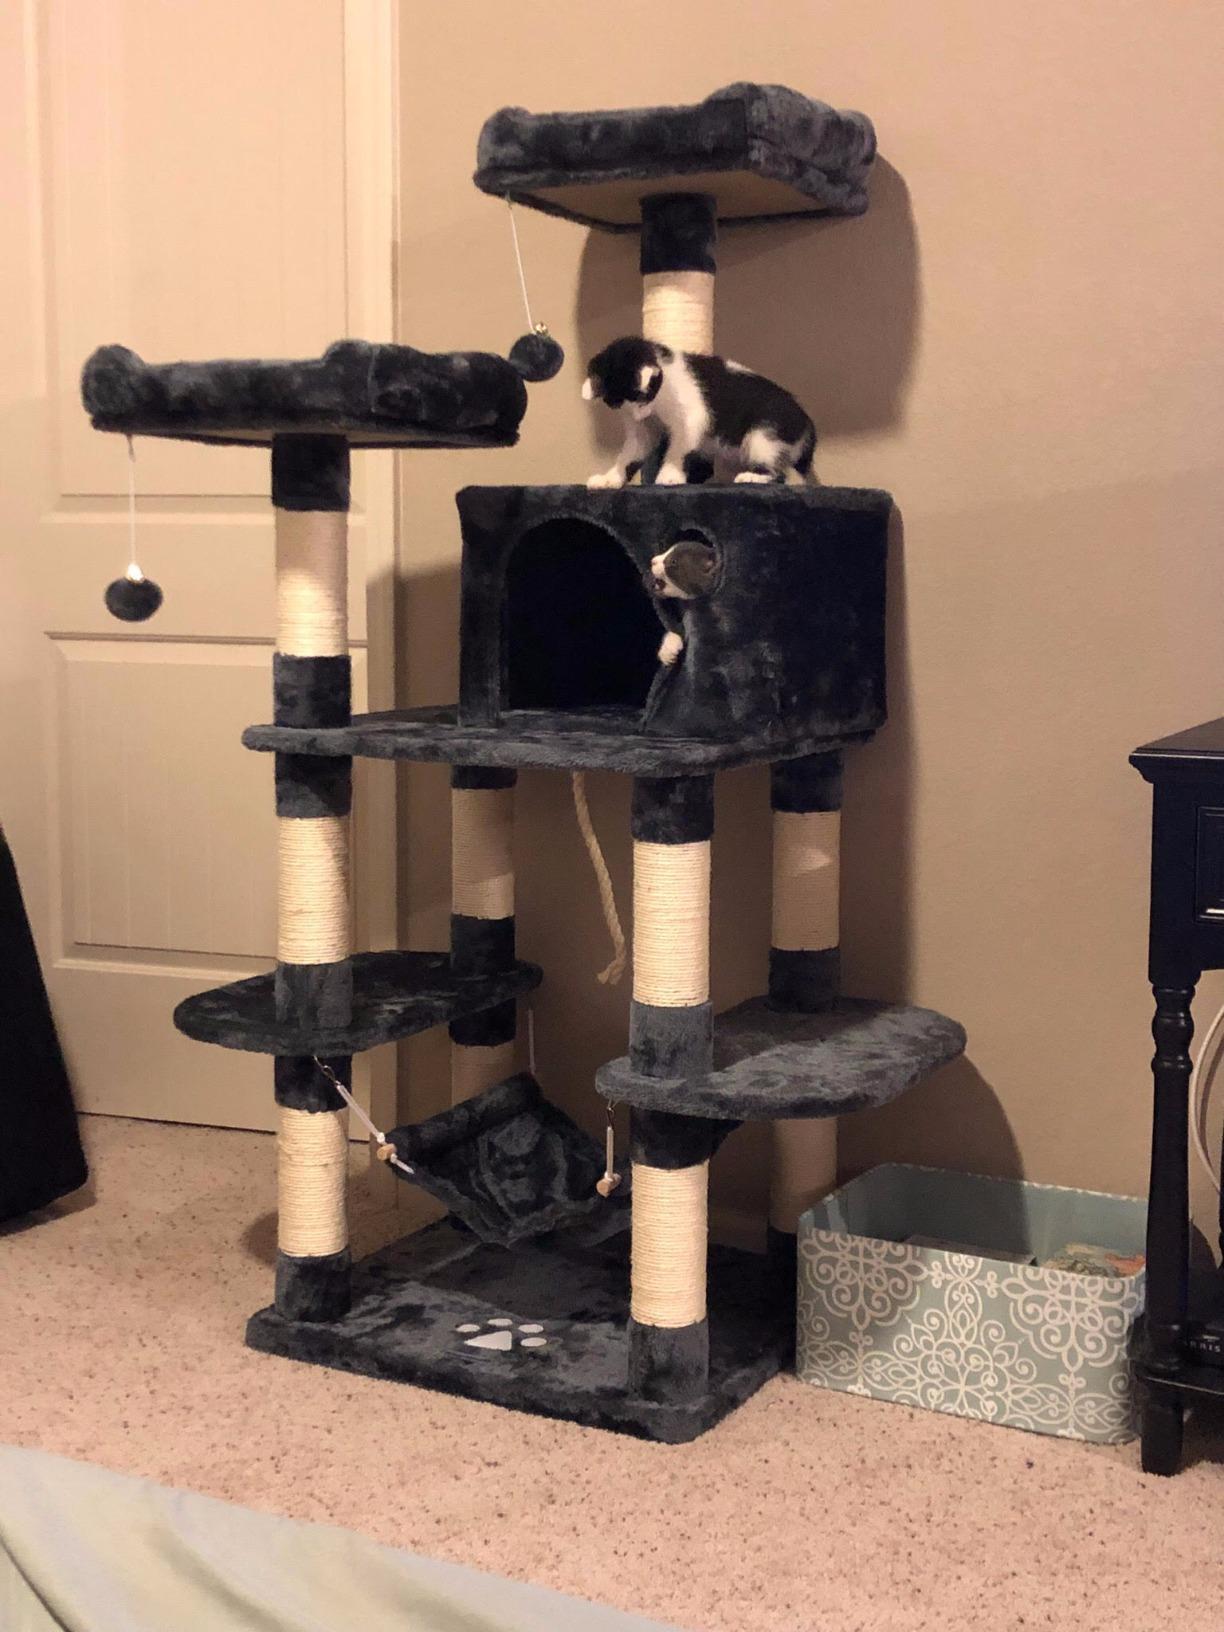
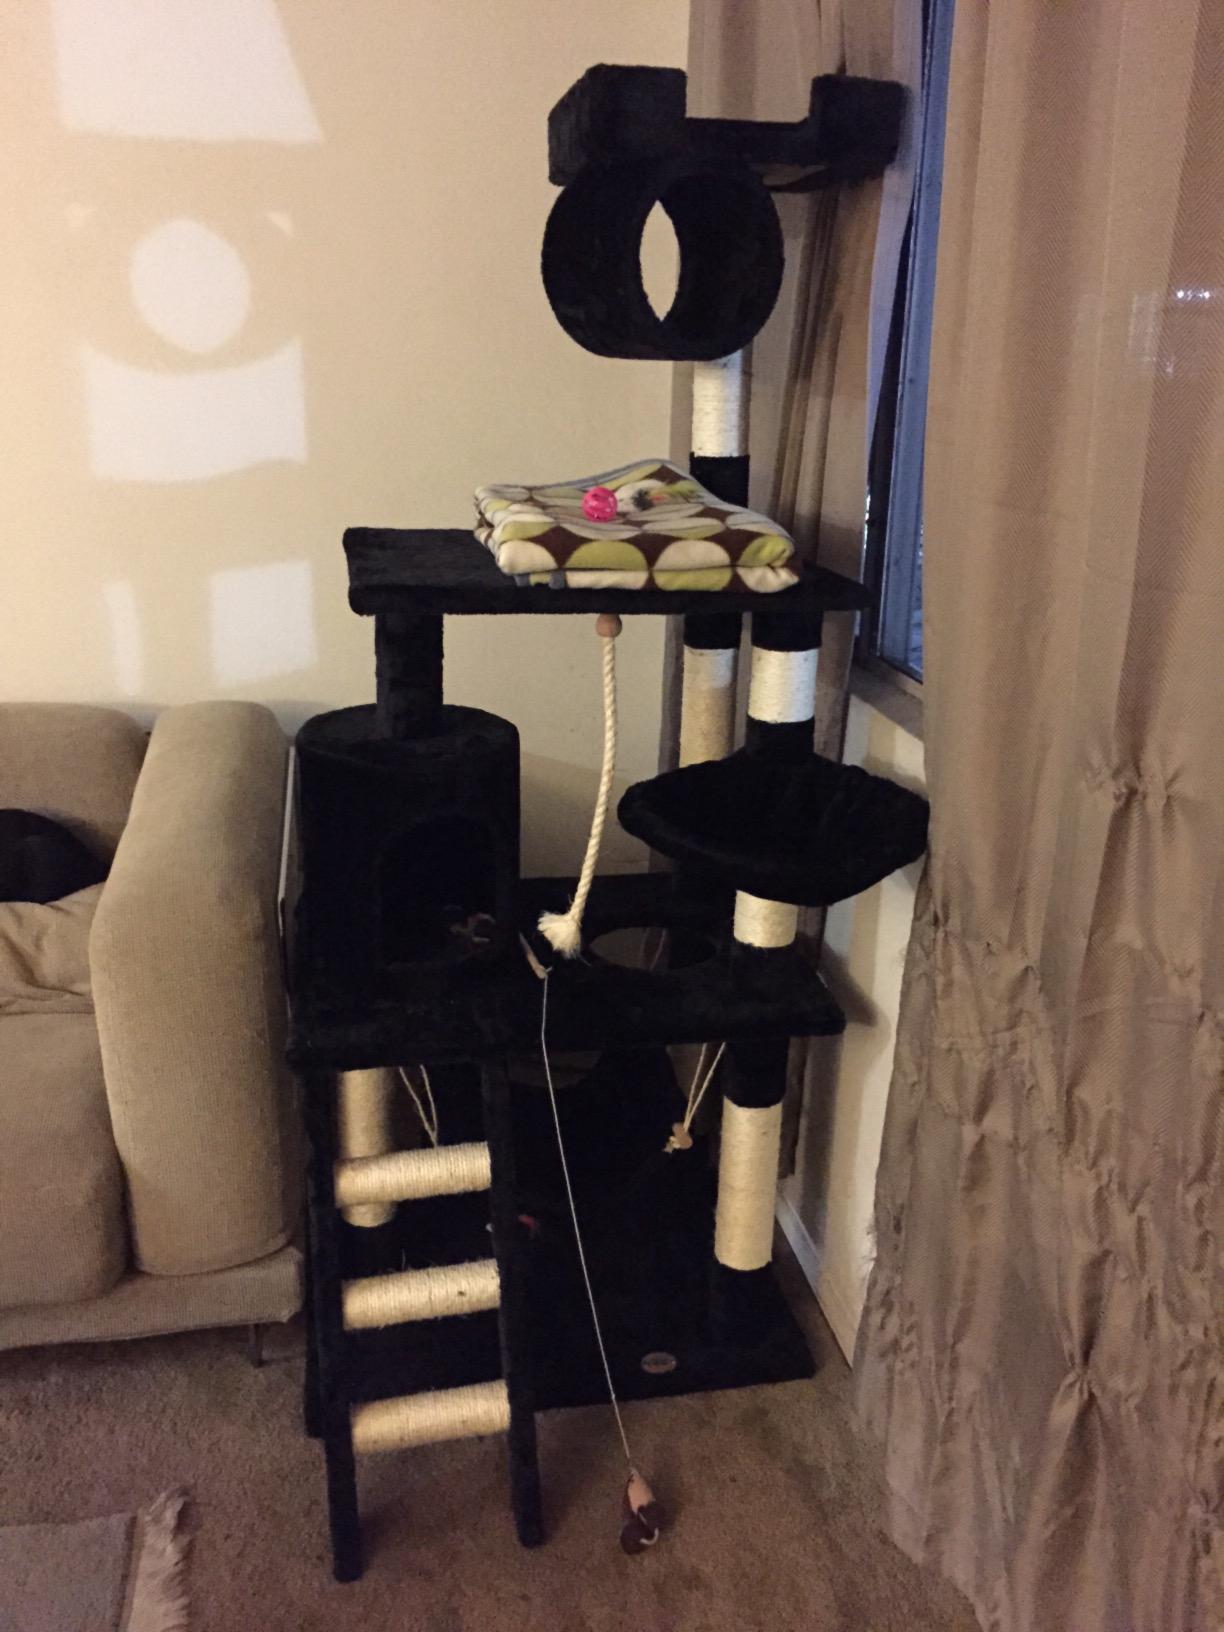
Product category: items_cat tree
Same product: no